Phil Mendelson

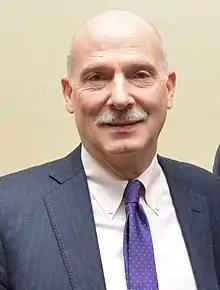
Mendelson in 2020

Philip Heath Mendelson (born November 8, 1952) is an American politician from Washington, D.C. He is currently Chairman of the Council of the District of Columbia, elected by the Council on June 13, 2012, following the resignation of Kwame R. Brown. He was elected to serve the remainder of Brown's term in a citywide special election on November 6, 2012, and re-elected to a full term in 2014, 2018, and 2022.